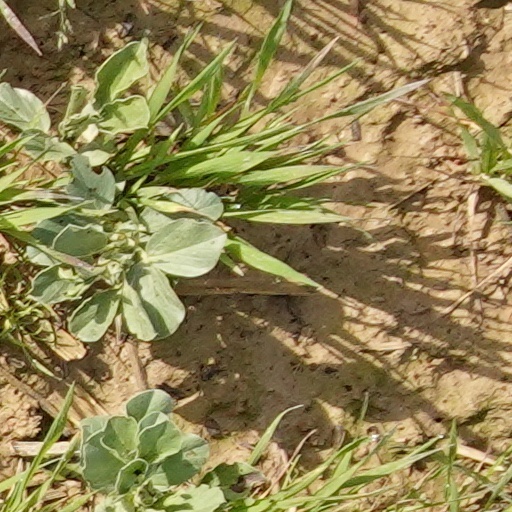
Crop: wheat